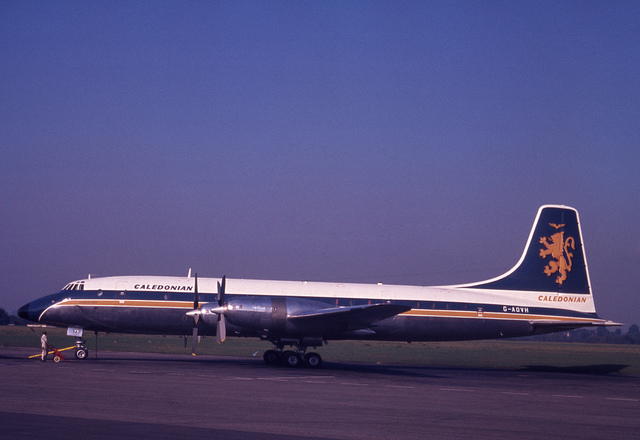
A large aircraft parked on the runway in an airport